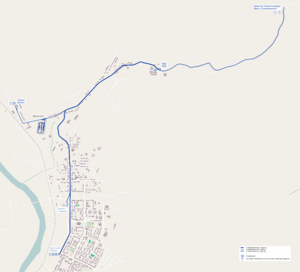
Le tramway d'Ossinniki est le réseau de tramways de la ville de Ossinniki, en Russie. Le réseau est composé de deux lignes. Il a été officiellement mis en service le 1er novembre 1960.